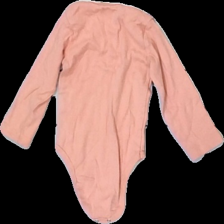
View: back
Type: Top
Category: Children
Brand: Not in the list
Brand text on label: Mots d'enfants
Colors: Pink, White
Material: 100% cotton
Pattern: Other
Cut: Regular
Size: 80
Season: All
Price range: 50-100
Recommended usage: Reuse
Description: rosa långärmad body med text fram